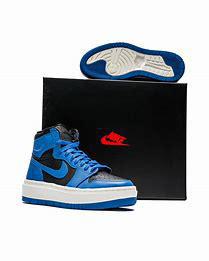
Brand: Jordan
Model: 1 Elevate